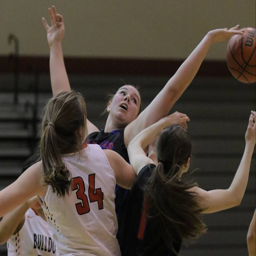
images from the grant vs. girls basketball game .